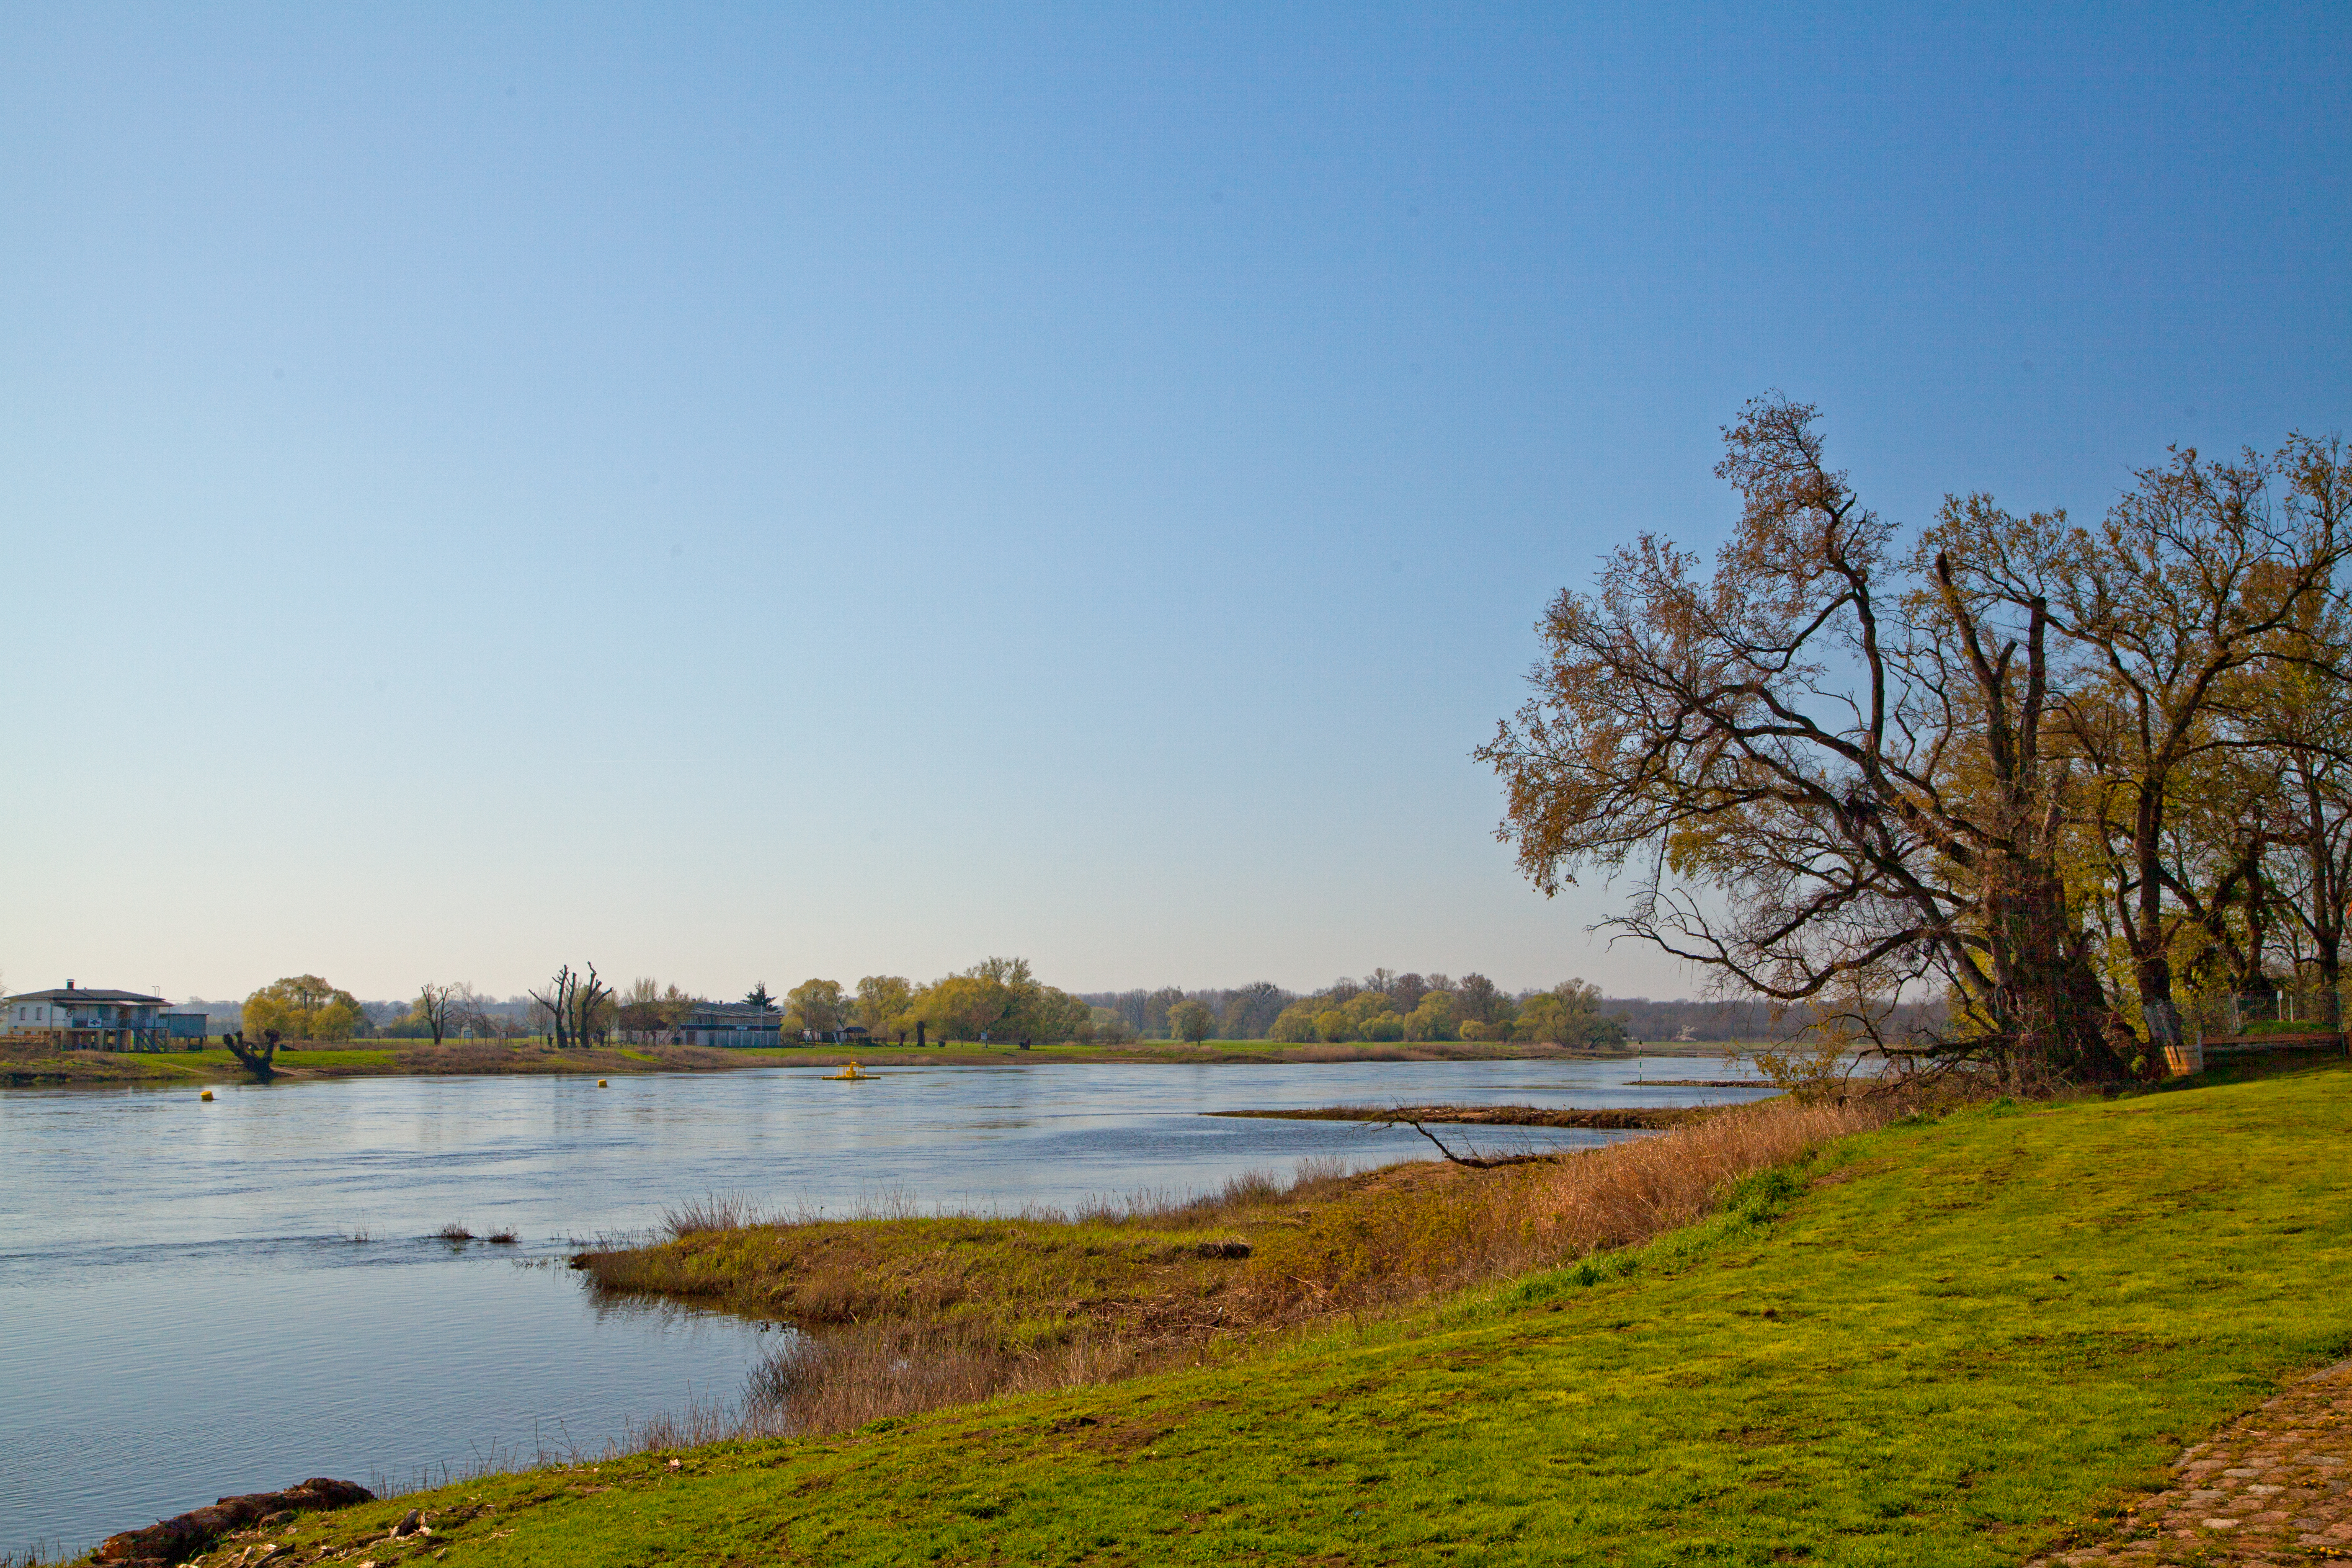
elbe, river, river elbe, east germany, spring, trees, body of water, natural landscape, nature, sky, water, tree, bank, natural environment, water resources, lake, reservoir, daytime, grass, nature reserve, wilderness, morning, loch, waterway, reflection, floodplain, cloud, landscape, shore, watercourse, rural area, horizon, pond, sea, lake district, plant, wetland, hill, sunlight, mountain, land lot, levee, coast, grassland, meadow, city, bay, marsh, lacustrine plain, inlet, plain, pasture, channel